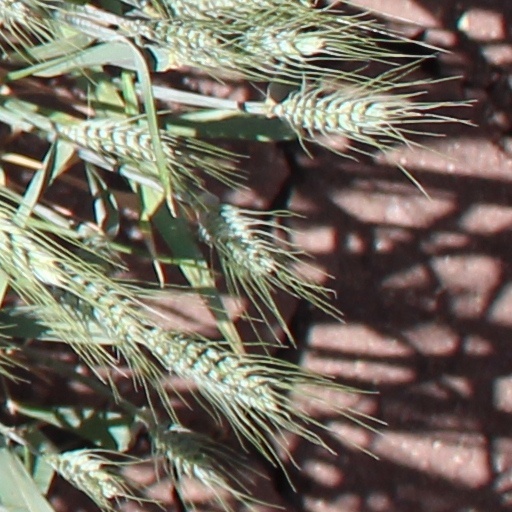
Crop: wheat